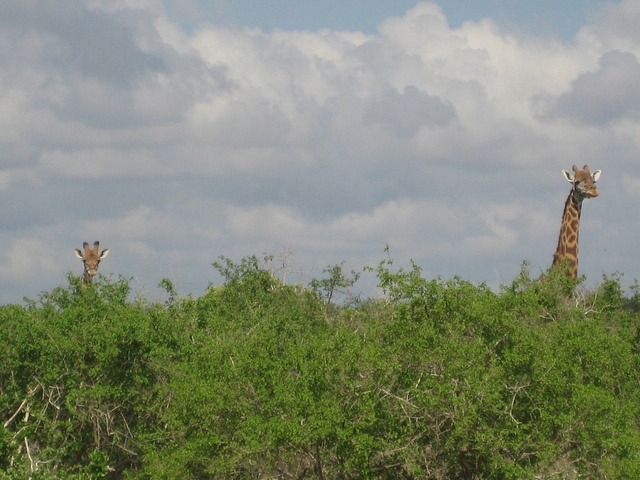
A giraffe towering over a forest under a cloudy sky.
Two giraffes standing away from each other by trees
Two giraffe heads are peeking up through the trees.
Giraffes peek their heads over the tall trees.
Two giraffes looking over the top of a set of trees.